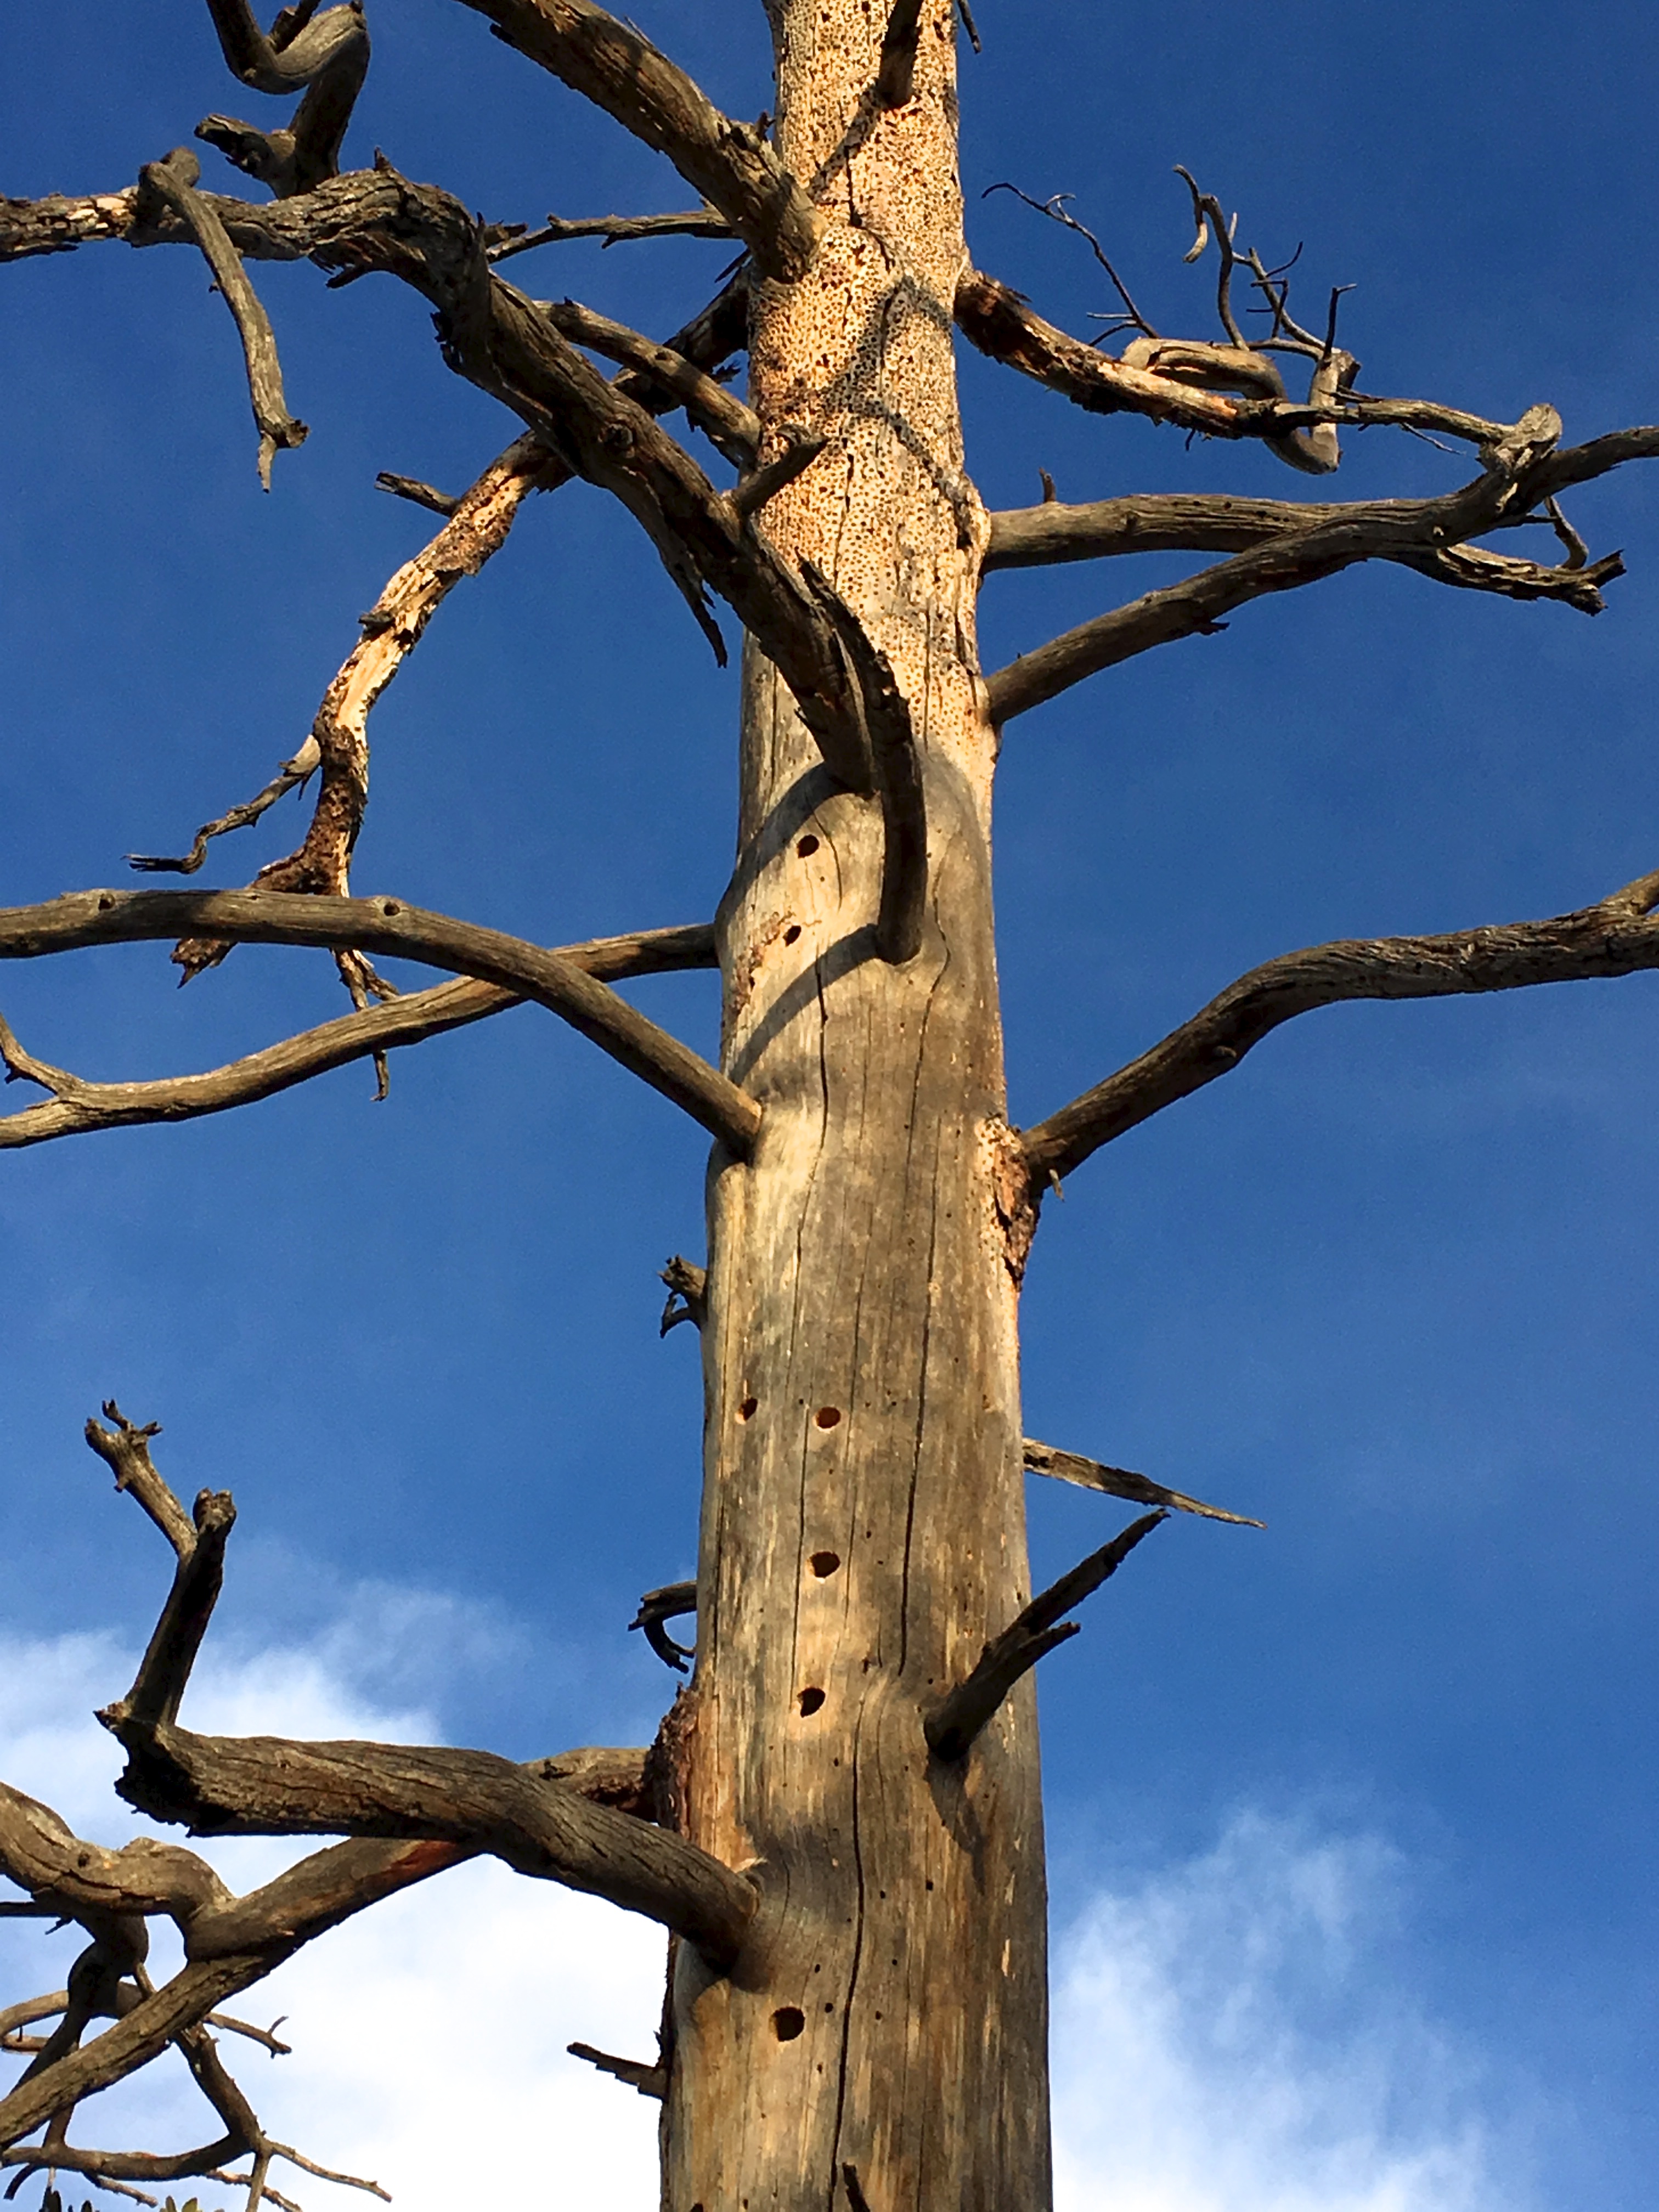
tree, nature, branch, winter, plant, sky, wood, leaf, flower, spring, twig, plant stem, woody plant